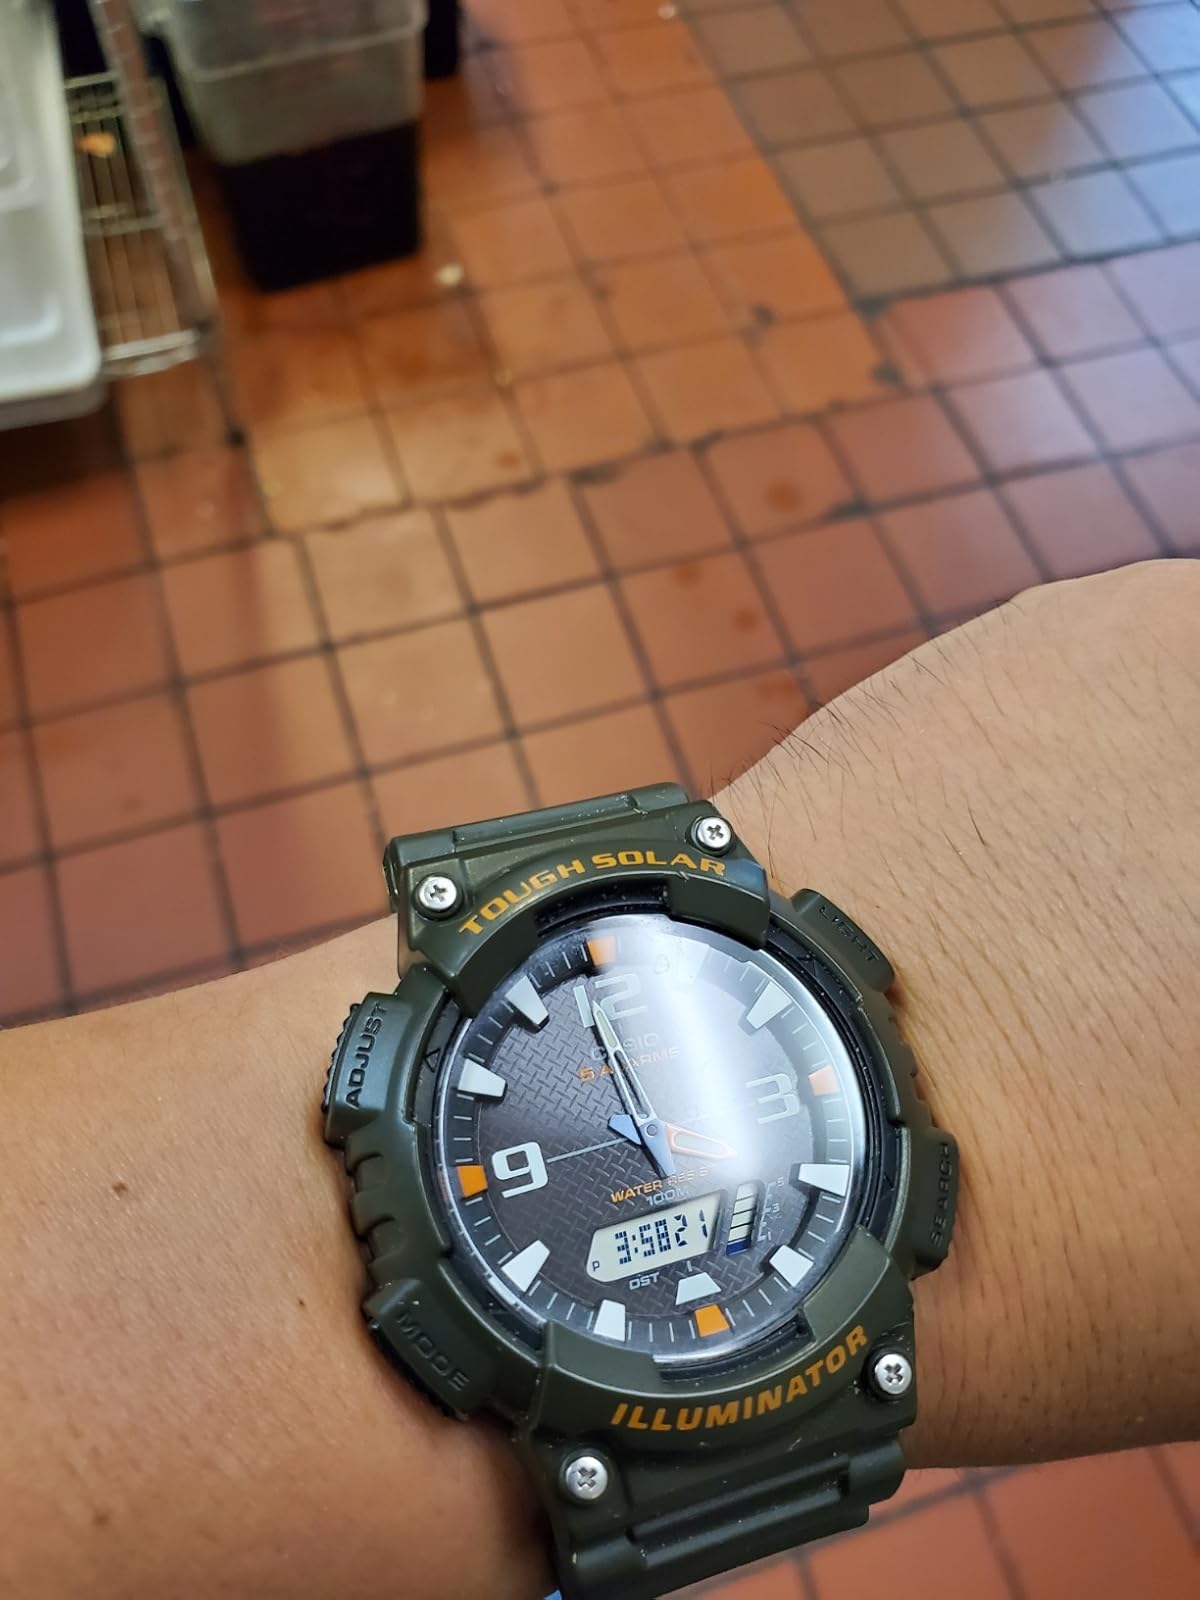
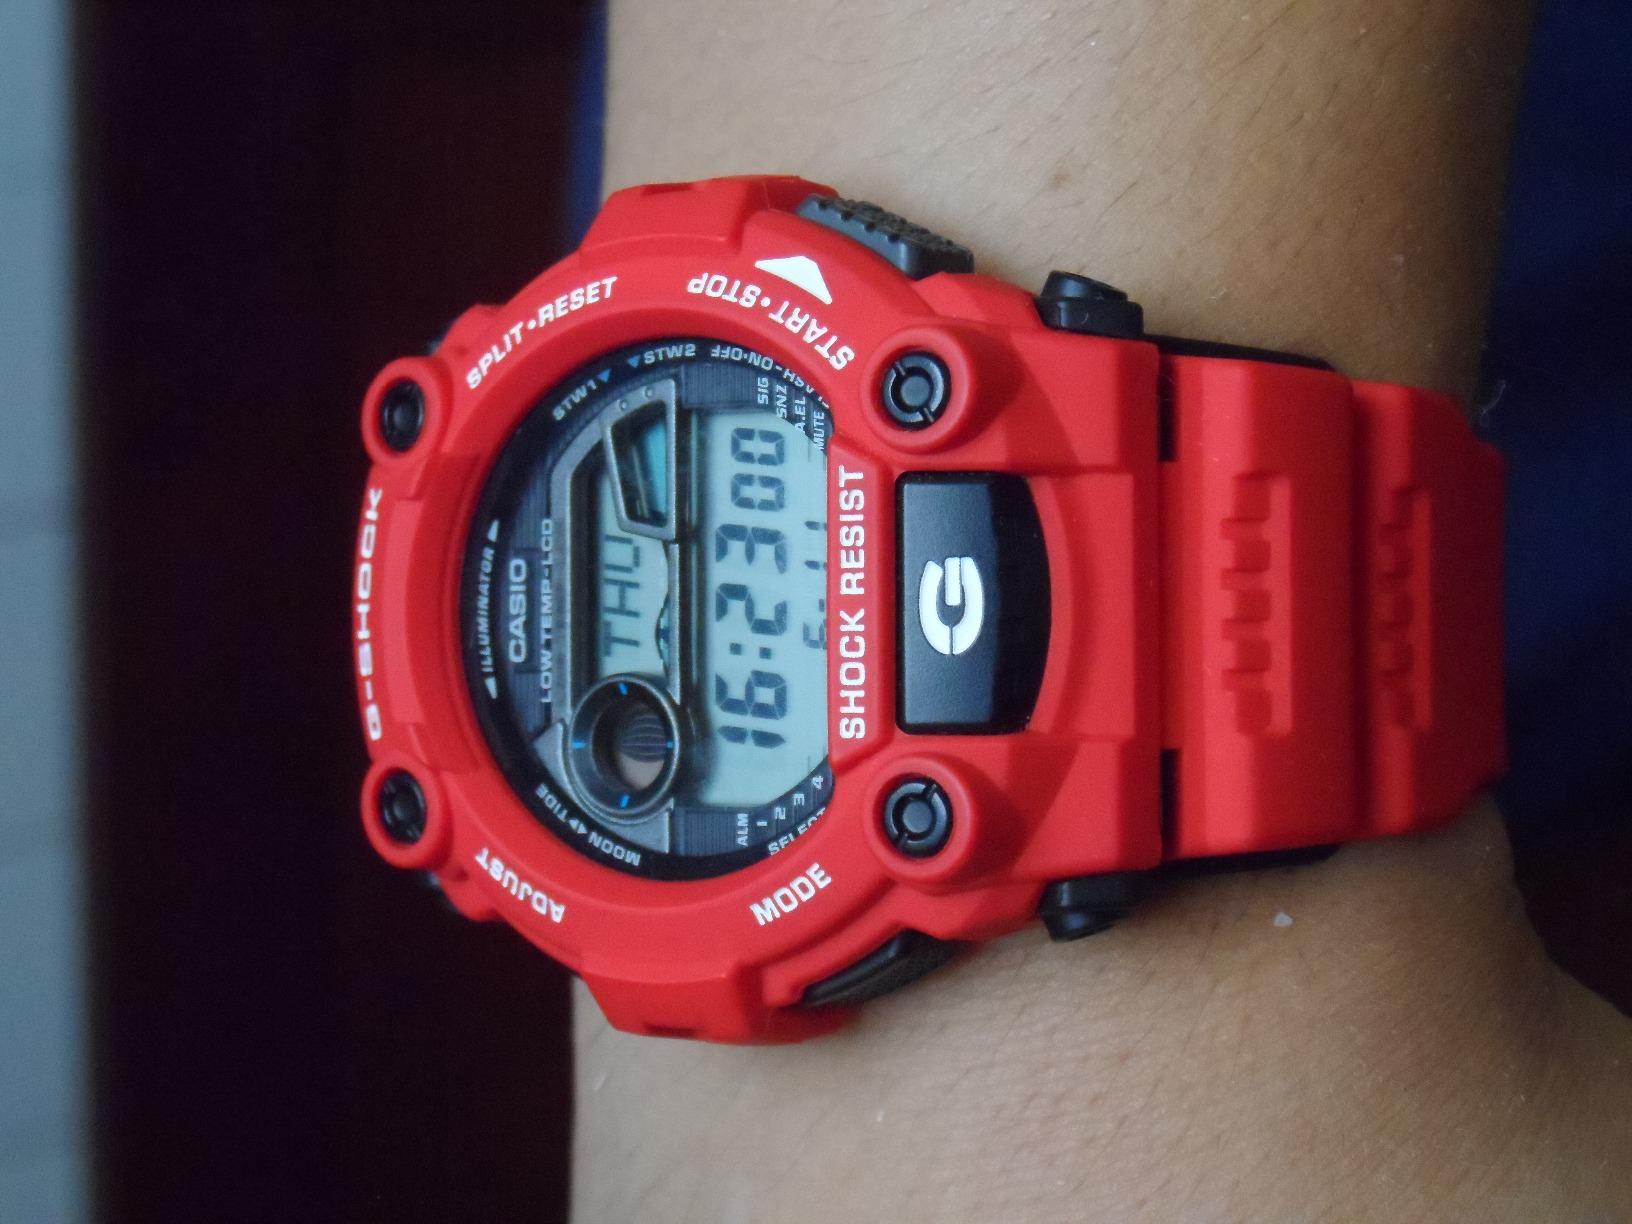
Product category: accessories_watch
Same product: no